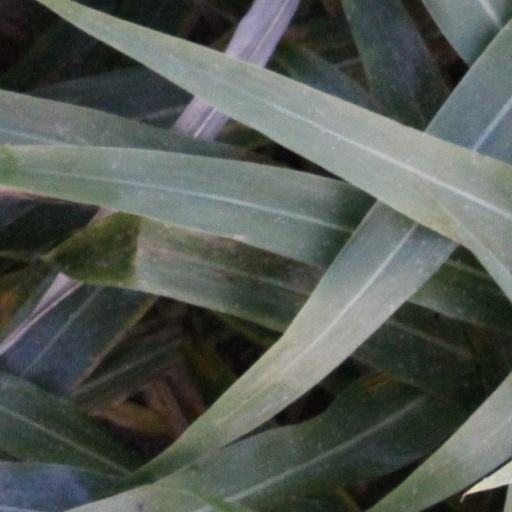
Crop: sorghum